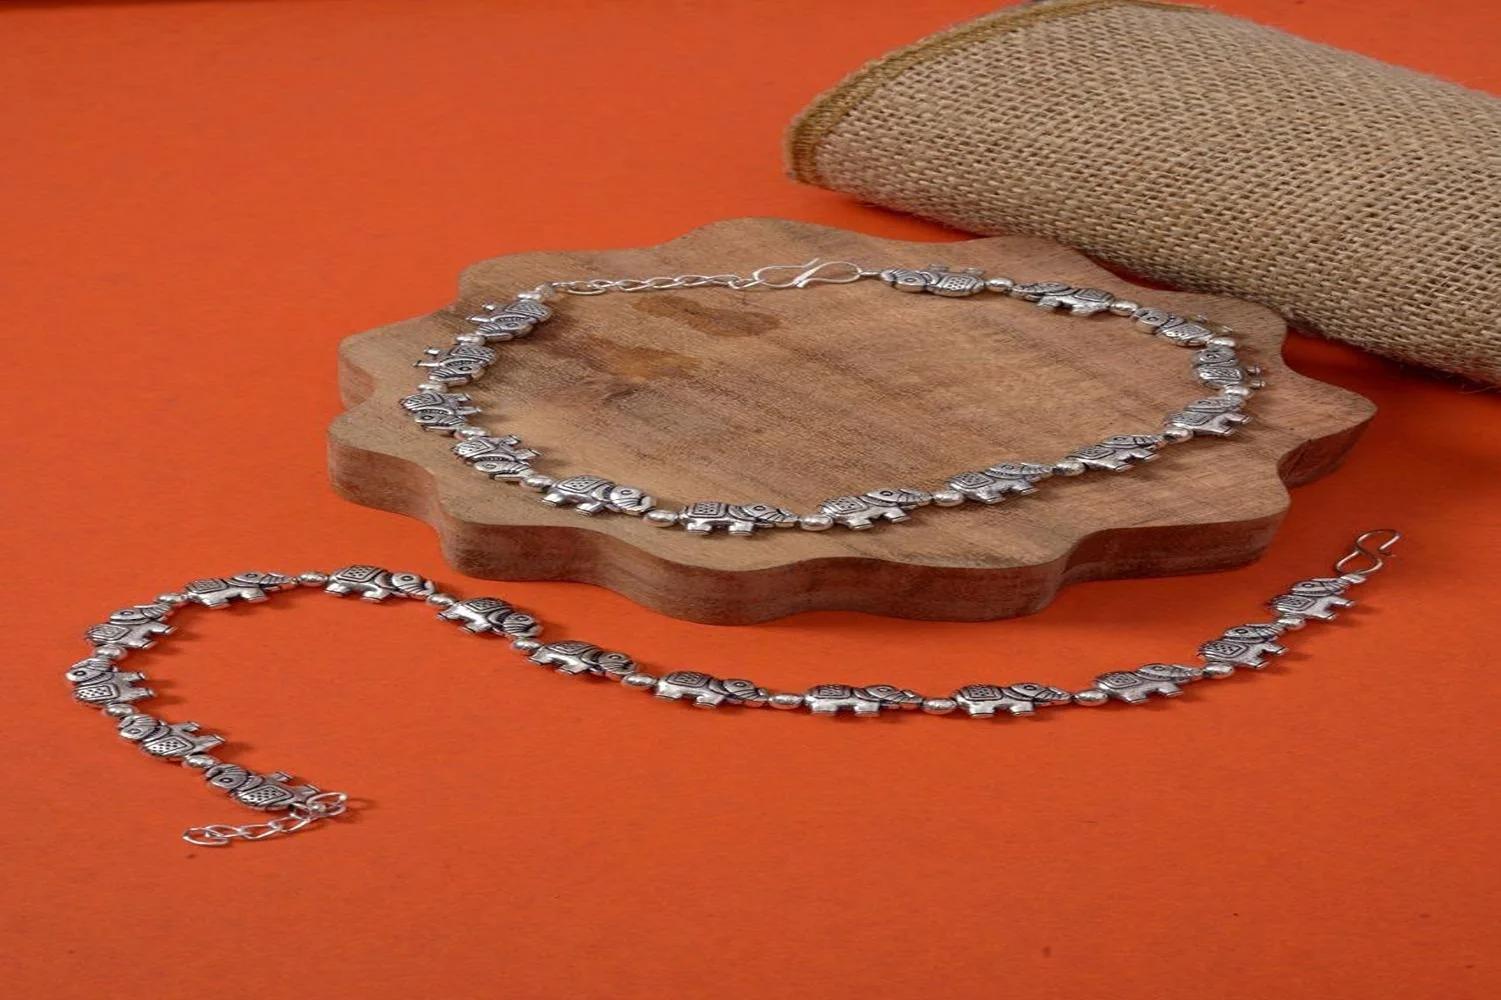
Mewow Trends Trunked titan Adjustable Alloy Anklet (Pair of 2)
Type: Anklets
Brand: MEWOW TRENDS
Price: Rs. 169
 Elevate your look with Mewow Trends' stunning anklets. Made with the highest quality materials, our anklets are designed to last and are perfect for any occasion. Whether you're dressing up for a night out, or just want to add a splash of color to your everyday look, our anklets have got you covered.